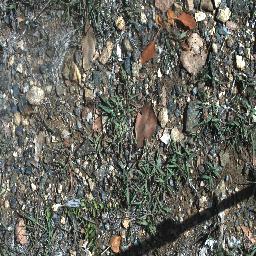
Label: negative